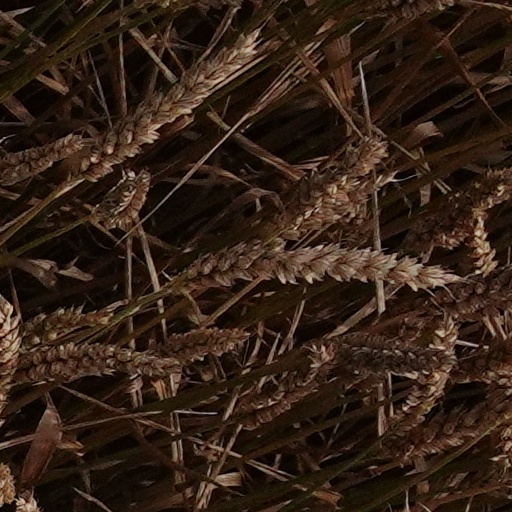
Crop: wheat